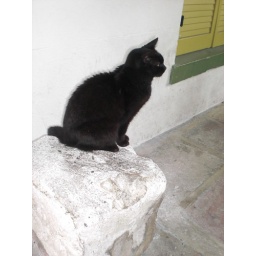
On top floor balcony of the Hemingway Home in Key West